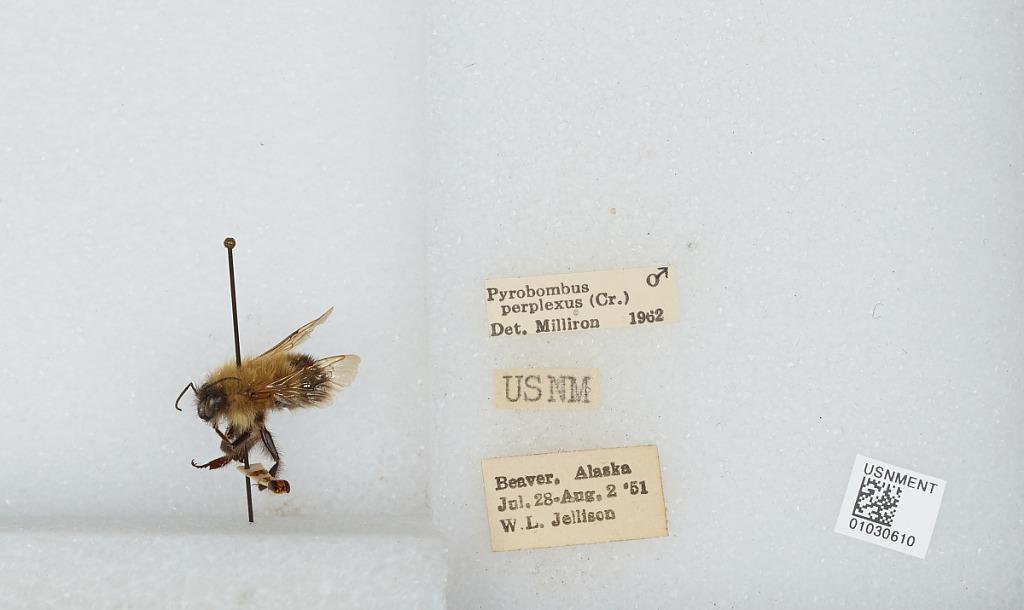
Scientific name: Bombus (Pyrobombus) perplexus Cresson
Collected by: W. Jellison
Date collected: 1951-7-28
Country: United States
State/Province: Alaska
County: Yukon-Koyukuk
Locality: Beaver
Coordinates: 66.3597, -147.398